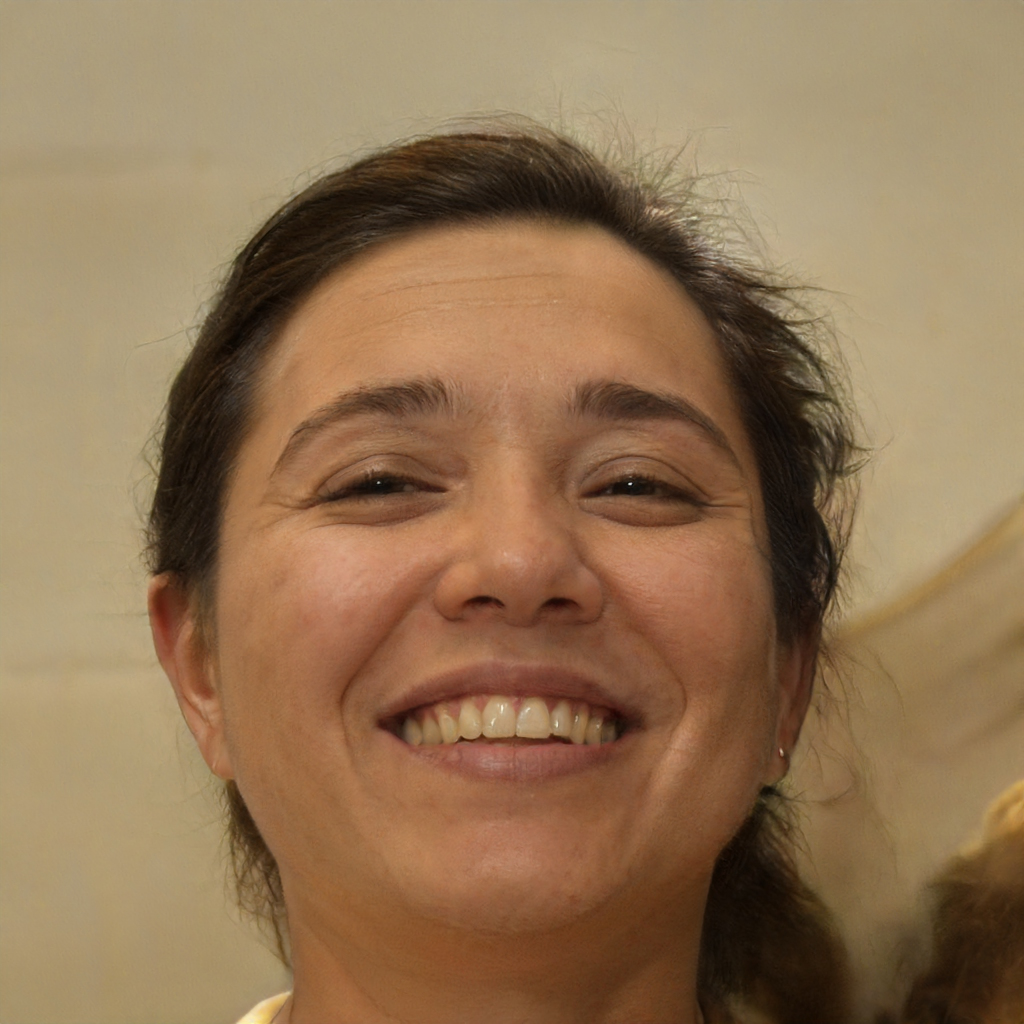
Gender: Female